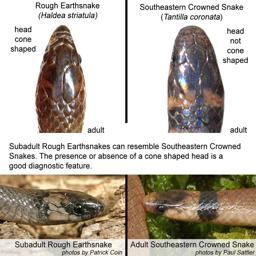
Animal: snakes